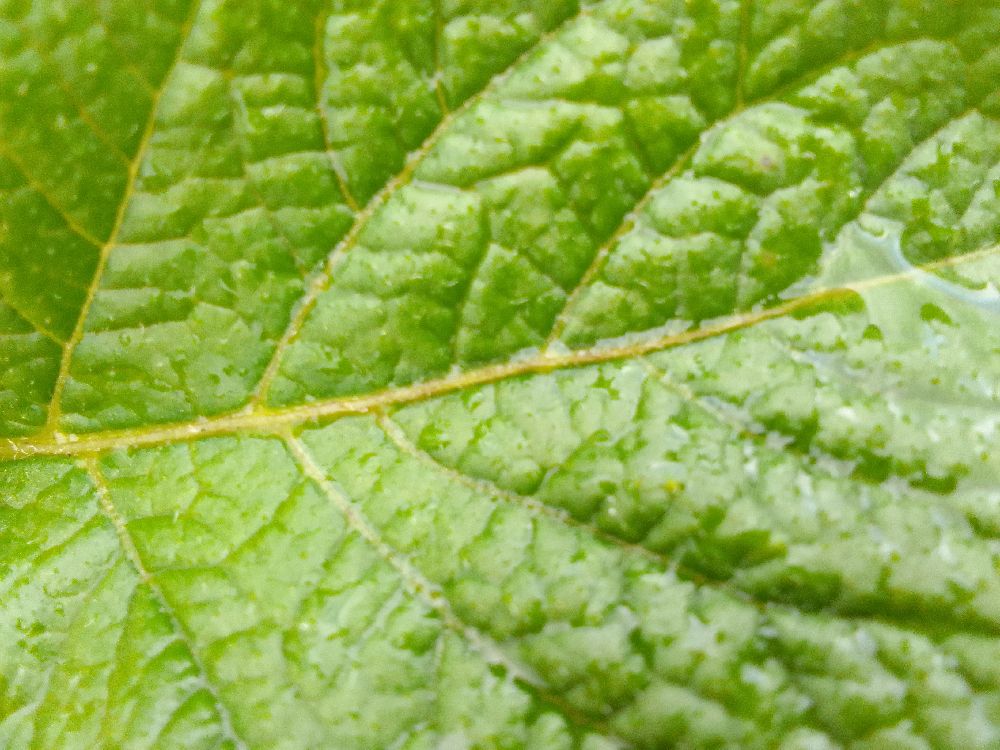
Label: Healthy